Kenneth Benjamin (judge)

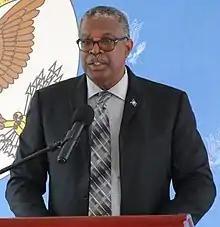
in 2019

Kenneth Andrew Charles Benjamin (born 19 March 1955) is a Caribbean jurist. A dual national of Guyana and Antigua and Barbuda, he served as Chief Justice of Belize from 15 September 2011 to 20 March 2020.